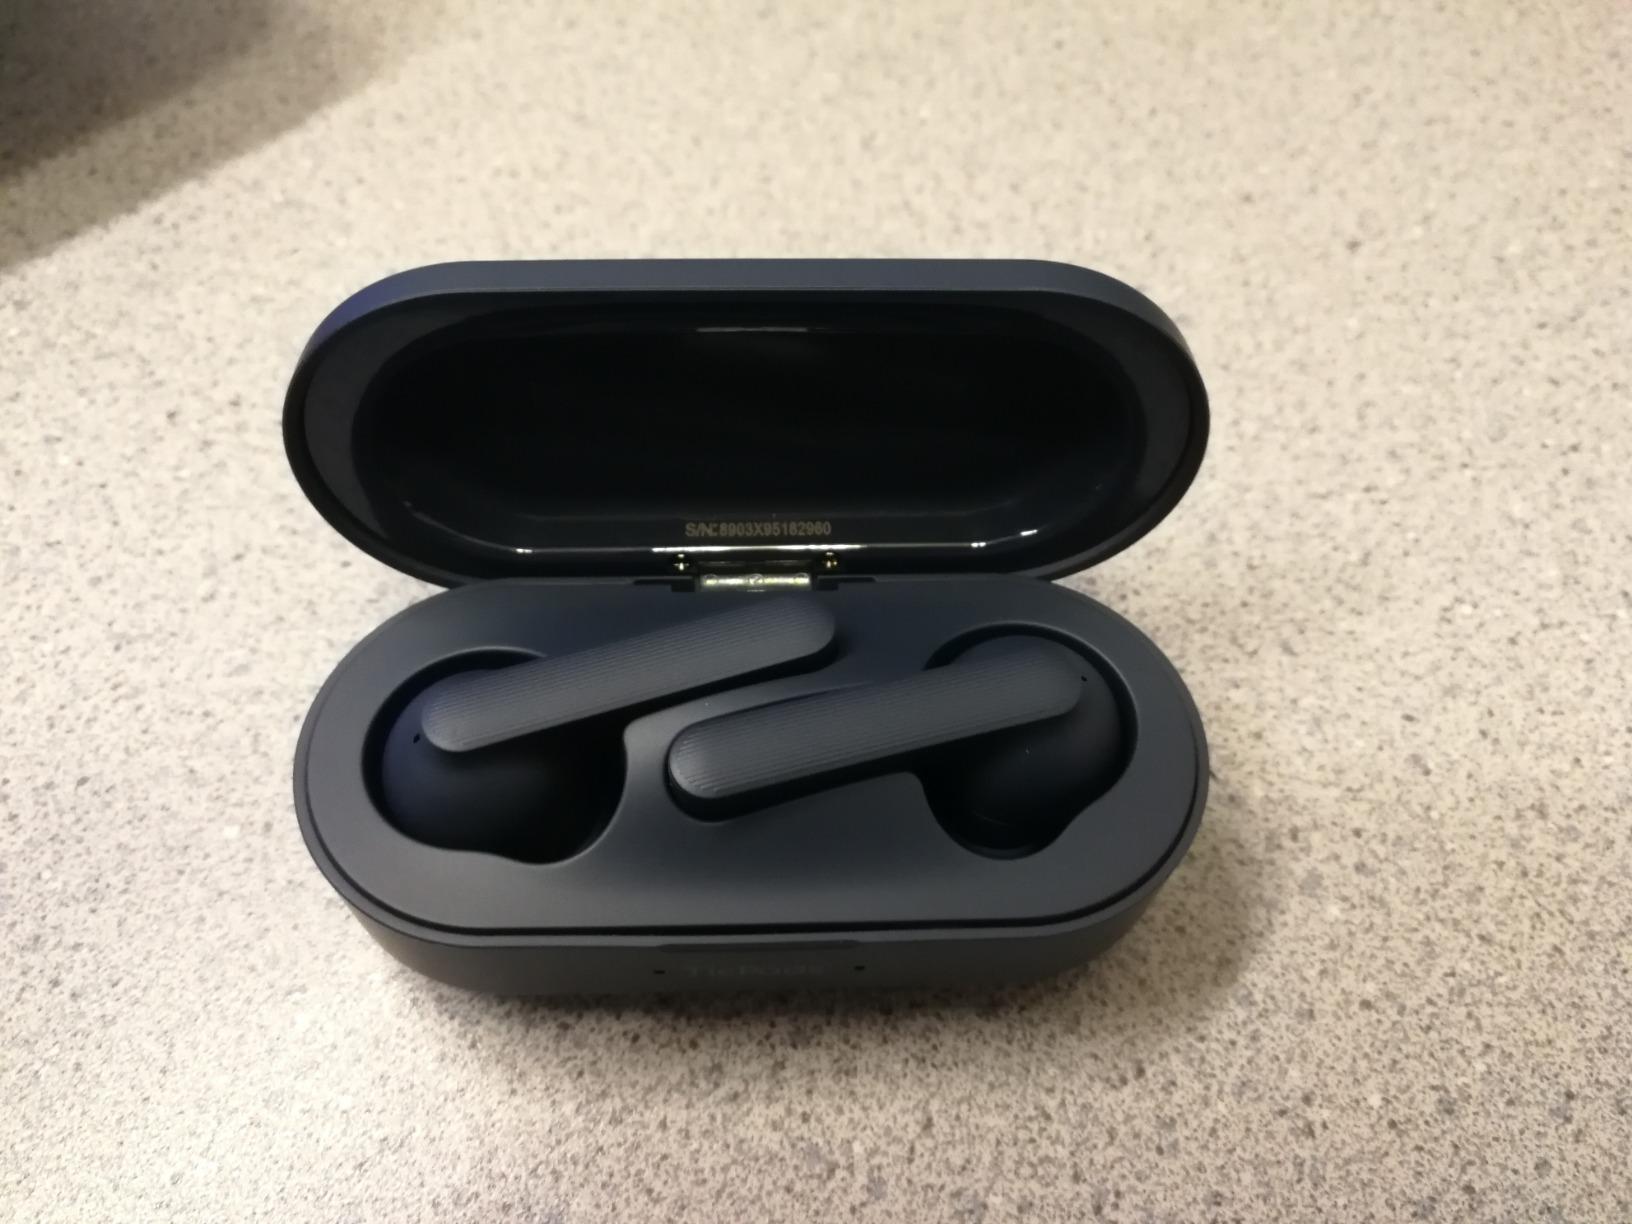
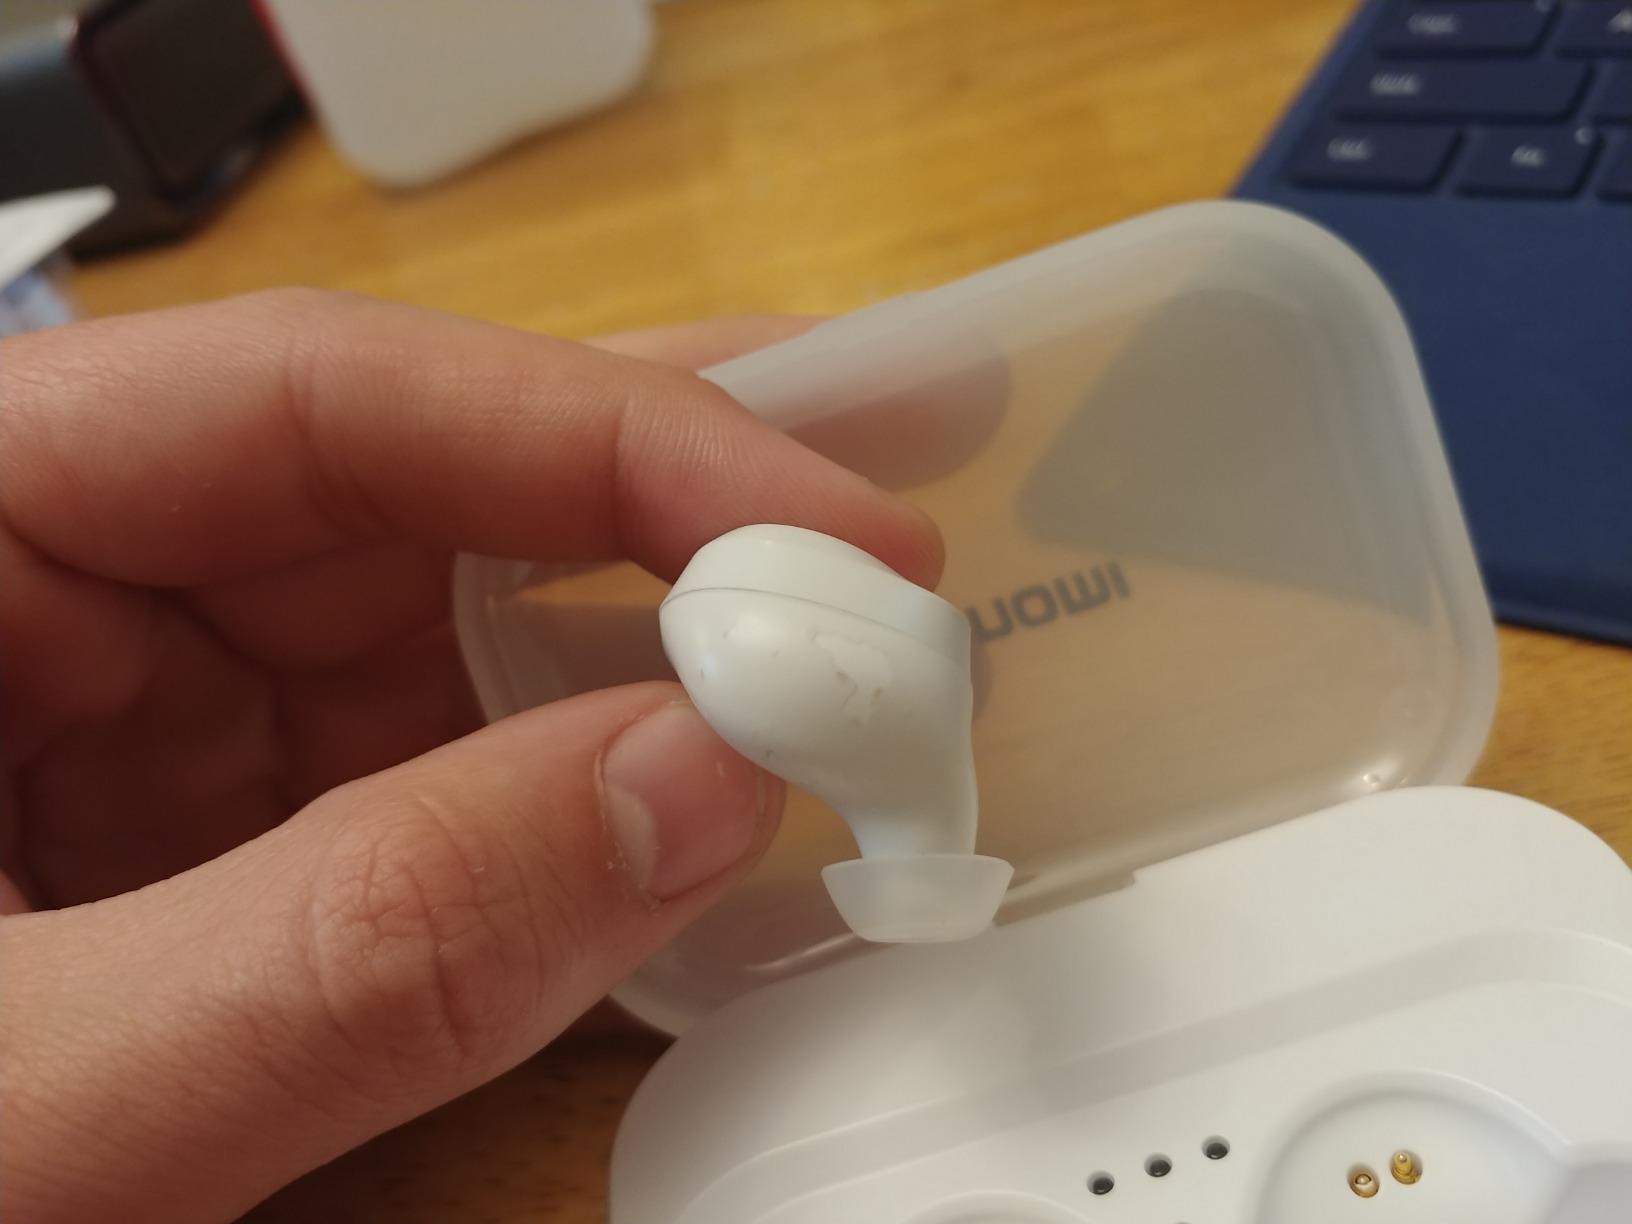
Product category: earbuds
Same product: no